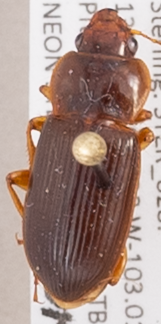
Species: Amara carinata
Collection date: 2015-06-11
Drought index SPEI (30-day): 1.058
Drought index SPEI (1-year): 1.69
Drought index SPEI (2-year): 1.45